Massacre of Italians at Aigues-Mortes

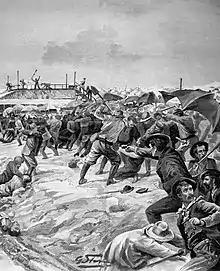
Attack on Italian workers by the salt workers of Aigues-Mortes "(G. Stern, 1893)"

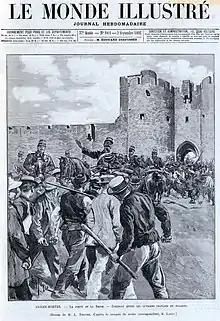
Arrival of troops on the scene, 18 hours after the drama

In the summer of 1893, the "Compagnie des Salins du Midi" began to recruit workers to harvest seasalt from its evaporation ponds ("salines"). With unemployment increasing because of an economic crisis in Europe, the prospect of finding seasonal employment attracted more applicants than usual. They were divided into three categories: "Ardéchois" (peasants, not necessarily from Ardèche, who left their land seasonally); "Piémontais" (Italians originating from across northern Italy and recruited on the spot by team leaders); and "trimards" (composed partly of vagrants).